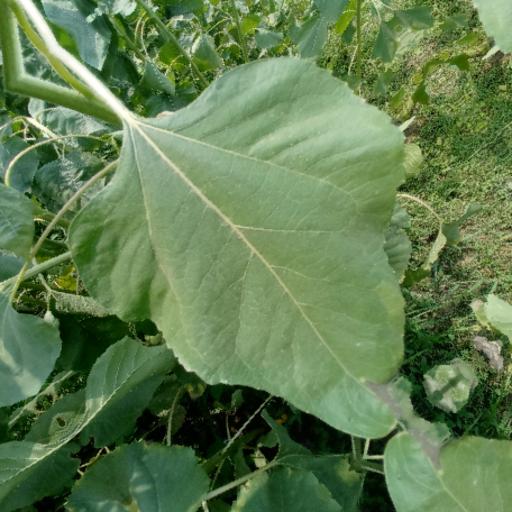
Label: Fresh_leaf